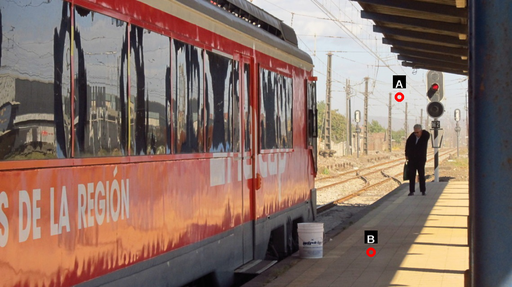
Question: Two points are circled on the image, labeled by A and B beside each circle. Which point is closer to the camera?
Select from the following choices.
(A) A is closer
(B) B is closer
Answer: B